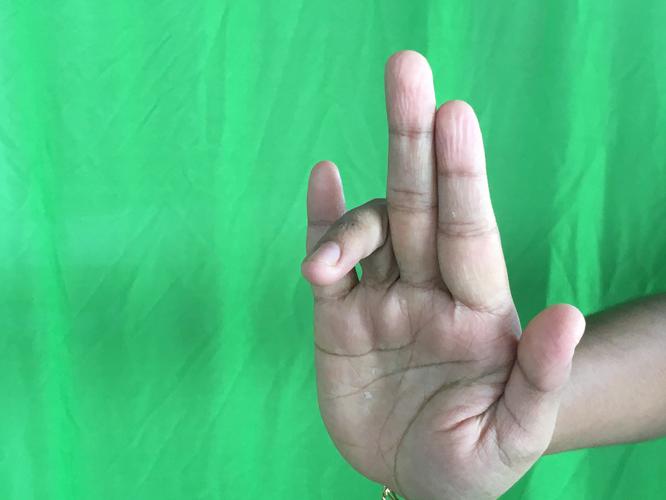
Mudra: Tripathaka
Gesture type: single_hand